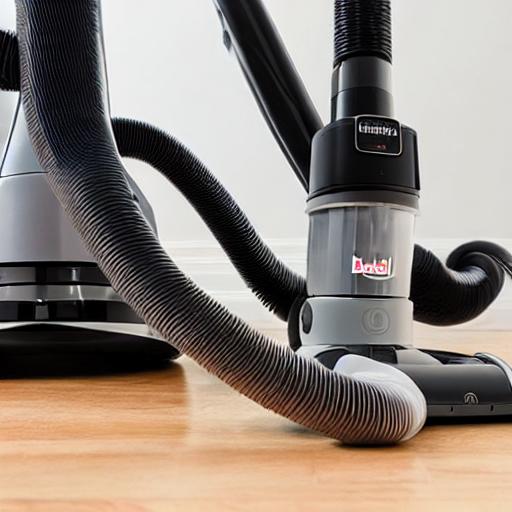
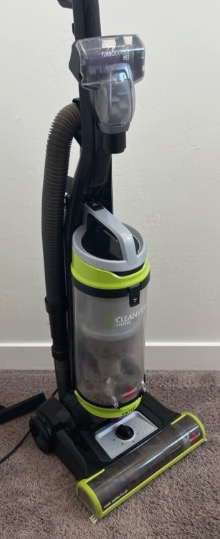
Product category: items_vacuum
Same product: no